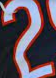
Number: 2